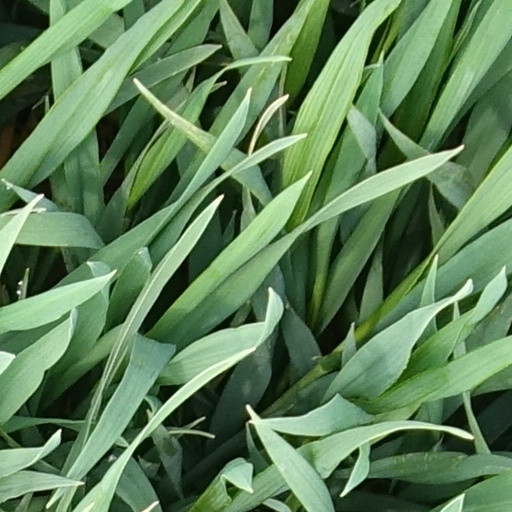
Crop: wheat